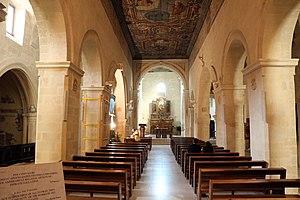
L'église des Saints Pierre et Paul de Matera, plus populairement connue sous le nom d'église San Pietro Caveoso, est une église catholique située à Matera, de style initialement roman et datant de la fin du XIIIᵉ siècle.